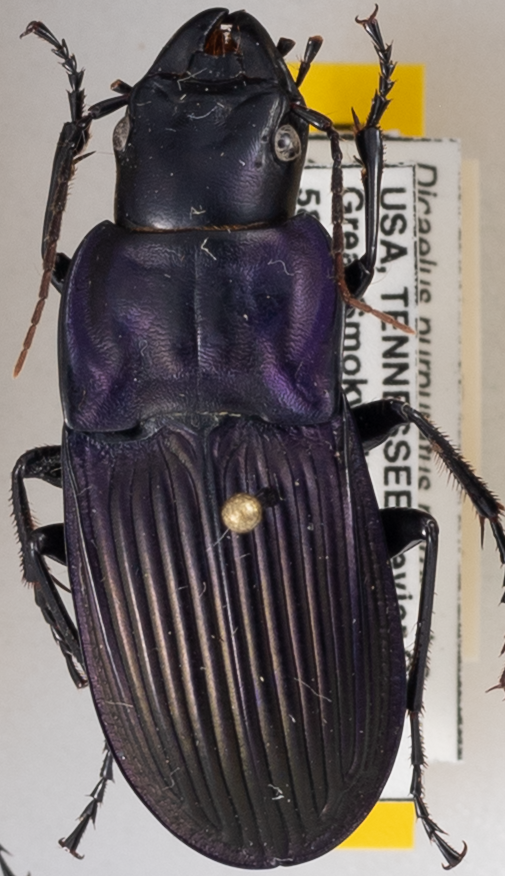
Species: Dicaelus purpuratus purpuratus
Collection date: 2019-06-11
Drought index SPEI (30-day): -0.548
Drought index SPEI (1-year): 2.09
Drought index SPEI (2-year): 2.09